2001 Football League Cup final

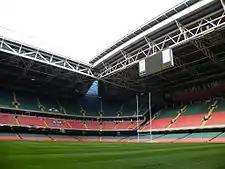
The Millennium Stadium in Cardiff was chosen to host the final due to the redevelopment of the traditional venue, Wembley Stadium.

In October 2000, Wembley Stadium, the final's traditional venue, was closed in anticipation of major redevelopment. The decision was made to stage the final at the Millennium Stadium in Cardiff. The chief executive of the Football League, David Burns, stated: "The stadium was always our first choice. I am absolutely certain it will provide a first-class venue for our games."